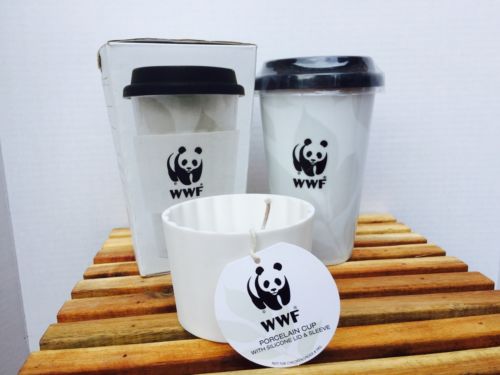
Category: mug